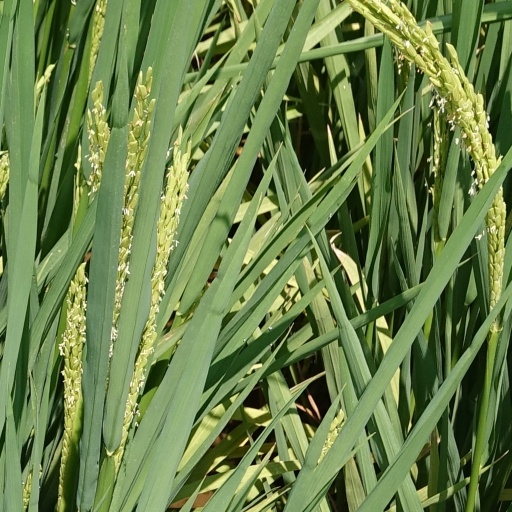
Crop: rice